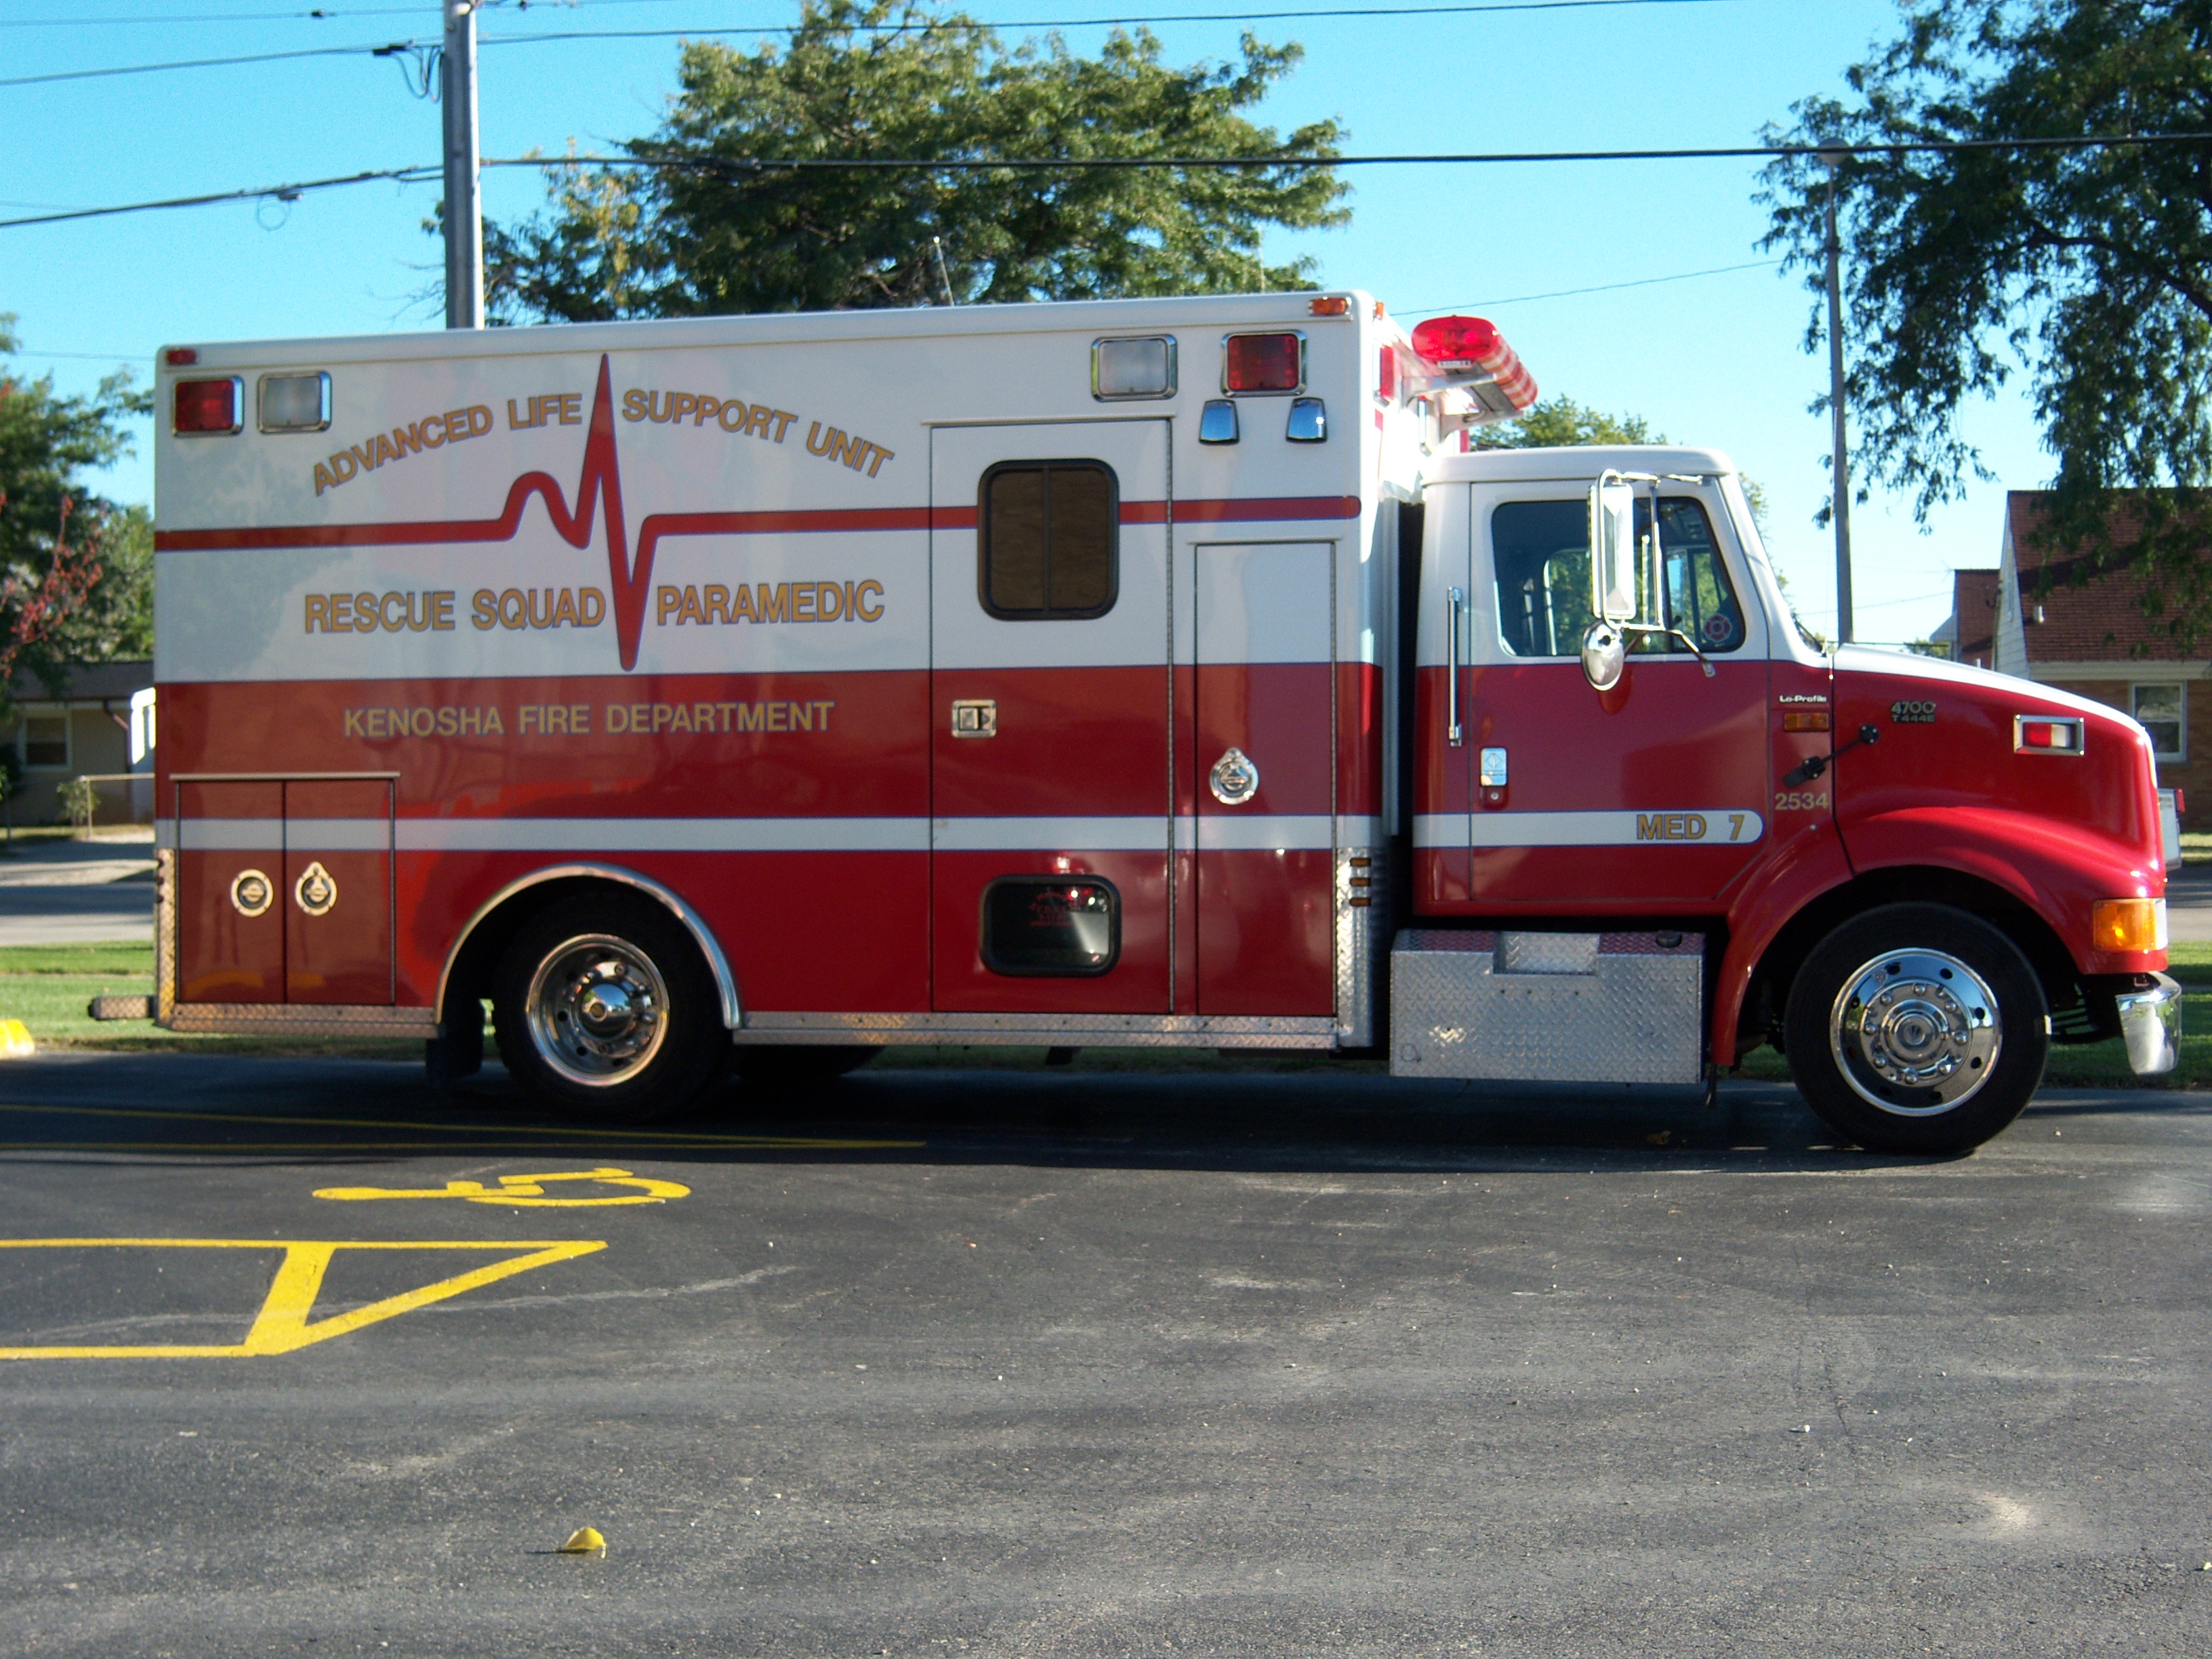
car, transport, truck, vehicle, motor vehicle, emergency service, fire department, emergency, wisconsin, kenoshacounty, kenosha, rescuesquad, land vehicle, luxury vehicle, fire apparatus, emergency vehicle